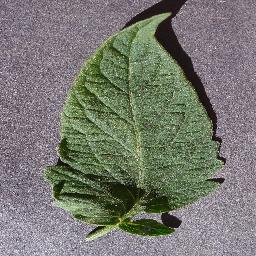
Label: Tomato___healthy